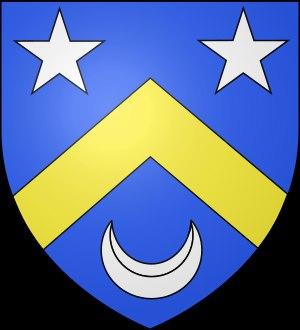
Le château de la Tourette était une demeure de plaisance située dans le quartier de La Croix-Rousse à Lyon.